Australia at the 1996 Summer Paralympics

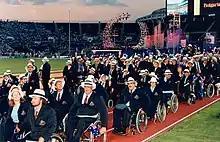
Australian athletes during the parade of athletes at opening ceremony of the 1996 Atlanta Paralympic Games

The Australian team consisted of 166 athletes. This was much smaller than other countries such as the US, Germany, Britain and Spain. The Australian Sports Commission provided financial support to the Australian Paralympic Federation to make it possible for all athletes to travel to the games. The team mascot, Banjo, was unveiled in May. The Chef de Mission was George Dunstan and the flag bearer at the opening ceremony was Libby Kosmala.